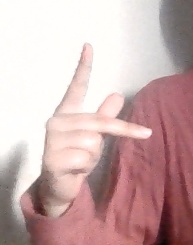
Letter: dha